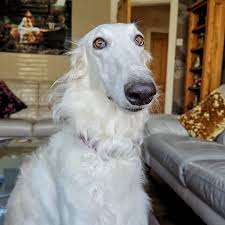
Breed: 226-n000064-borzoi